Jan Rijpstra

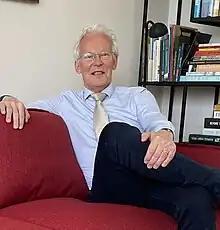
Jan Rijpstra

Johannes (Jan) Rijpstra (born 15 July 1955, Gouda) is a Dutch politician from the VVD party. He is currently the mayor of Smallingerland.